Col du Corbier

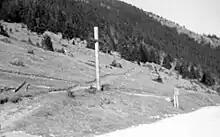
Col du Corbier 1961 before the creation of the resort

The pathway of the Corbier was once very important in connecting the two valleys of Savoy Dranse and Valaisane Dranse, by the Morgins Pass. St. Guerin, founder of the Abbey of Aulps and Bishop of Sion passed there, and it was followed by many pilgrims, hence the given name of "pathway of the monks.".